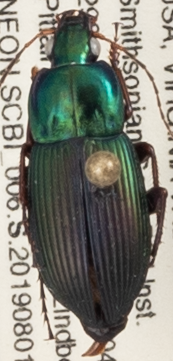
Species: Poecilus lucublandus
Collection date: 2019-08-01
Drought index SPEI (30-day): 0.216
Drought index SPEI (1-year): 2.09
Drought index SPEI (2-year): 2.09